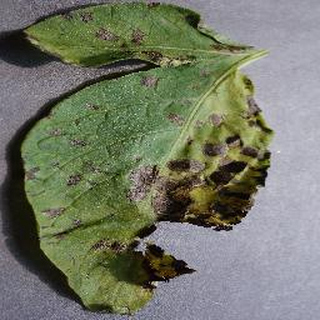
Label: potato_early_blight